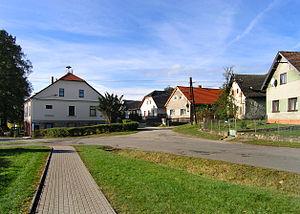
Vyskytná nad Jihlavou est une commune du district de Jihlava, dans la région de Vysočina, en Tchéquie. Sa population s'élevait à 896 habitants en 2019.